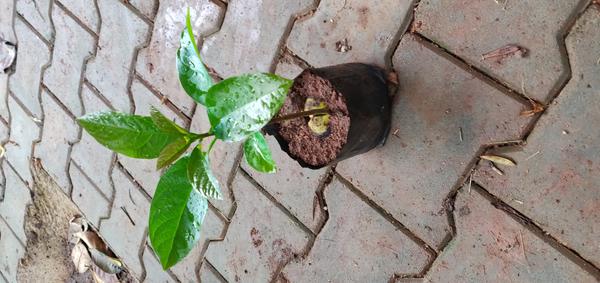
Plant: Avacado